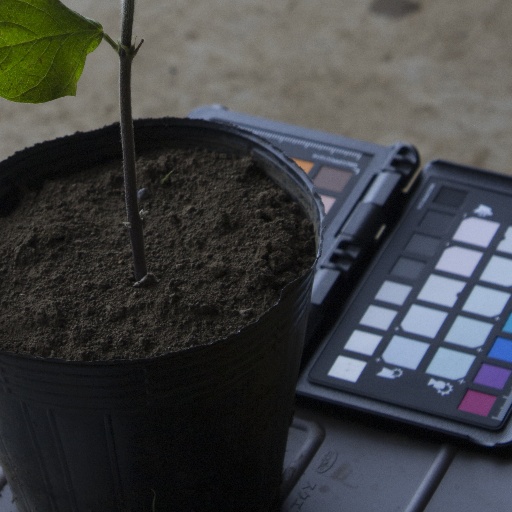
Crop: soybean